Digital edition

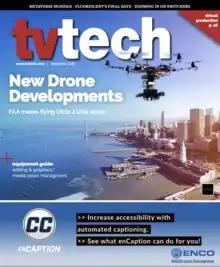
An example of digital edition cover of trade magazine "TV Tech" (December 2022 issue), it looks like the print version but without barcode

A digital edition is an online magazine or online newspaper delivered in electronic form which is formatted identically to the print version. Digital editions are often called digital facsimiles to underline the likeness to the print version. Digital editions have the benefit of reduced cost to the publisher and reader by avoiding the time and the expense to print and deliver paper edition. This format is considered more environmentally friendly due to the reduction of paper and energy use. These editions also often feature interactive elements such as hyperlinks both within the publication itself and to other internet resources, search option and bookmarking, and can also incorporate multimedia such as video or animation to enhance articles themselves or for advertisement purposes. Some delivery methods also include animation and sound effects that replicate turning of the page to further enhance the experience of their print counterparts. Magazine publishers have traditionally relied on two revenue sources: selling ads and selling magazines. Additionally some publishers are using other electronic publication methods such as RSS to reach out to readers and inform them when new digital editions are available.